John Green

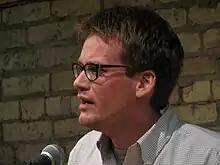
refer to caption

Green moved back to Indianapolis in June 2007 when Sarah began a position as a curator of contemporary art at the Indianapolis Museum of Art. In an interview in October 2007, Green mentioned that his next solo novel's working title was "Paper Towns".